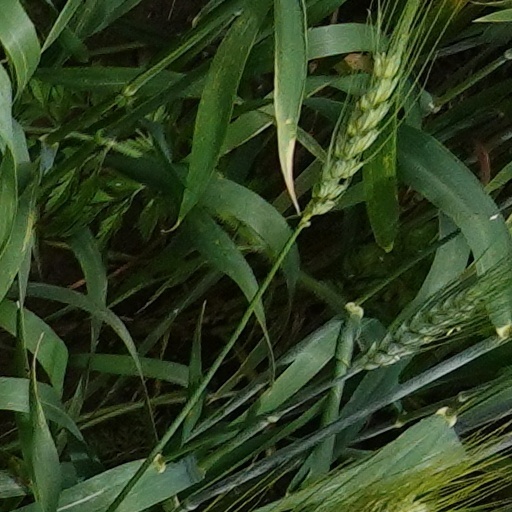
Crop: wheat